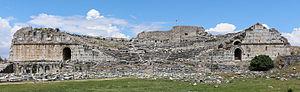
Le théâtre de Milet, Turquie
Milet est une ancienne cité grecque d'Ionie. Le site archéologique est situé sur la côte sud-ouest de la Turquie, à quelques kilomètres au nord de Balat, qui a été l'une des capitales du beylicat de Menteşe au XIVᵉ siècle. Le site de Milet est à plus de cinq kilomètres à l'intérieur des terres à cause du comblement de la baie par les alluvions apportées par le Méandre.